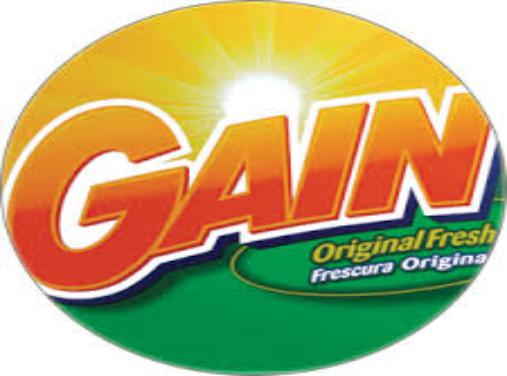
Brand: Gain
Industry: Necessities